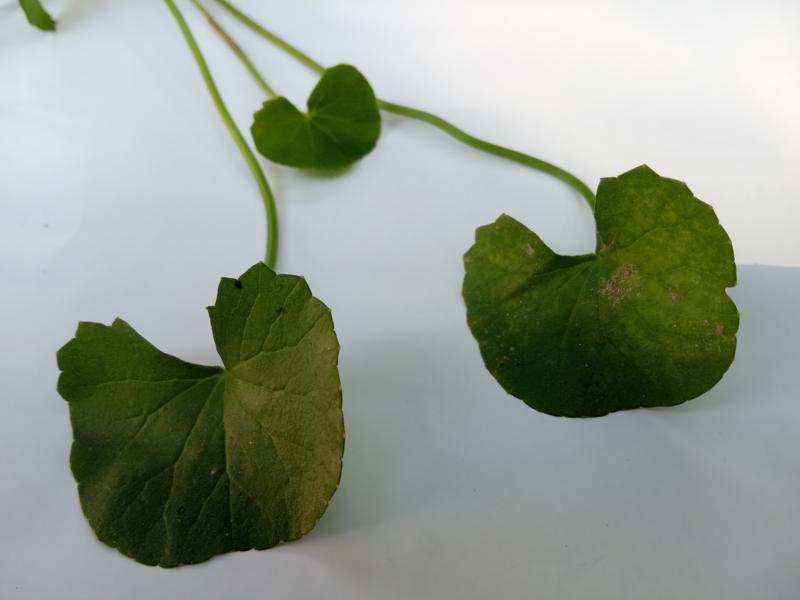
Weed species: Centella asiatica